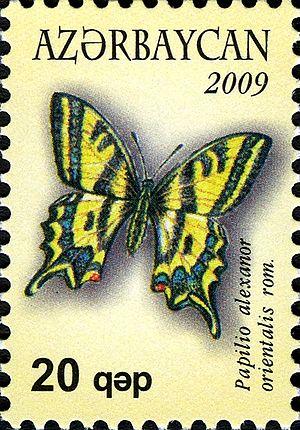
L'Alexanor ou Grand Sélésier, Papilio alexanor, est une espèce d'insectes lépidoptères qui appartient à la famille des Papilionidae, à la sous-famille des Papilioninae et au genre Papilio.